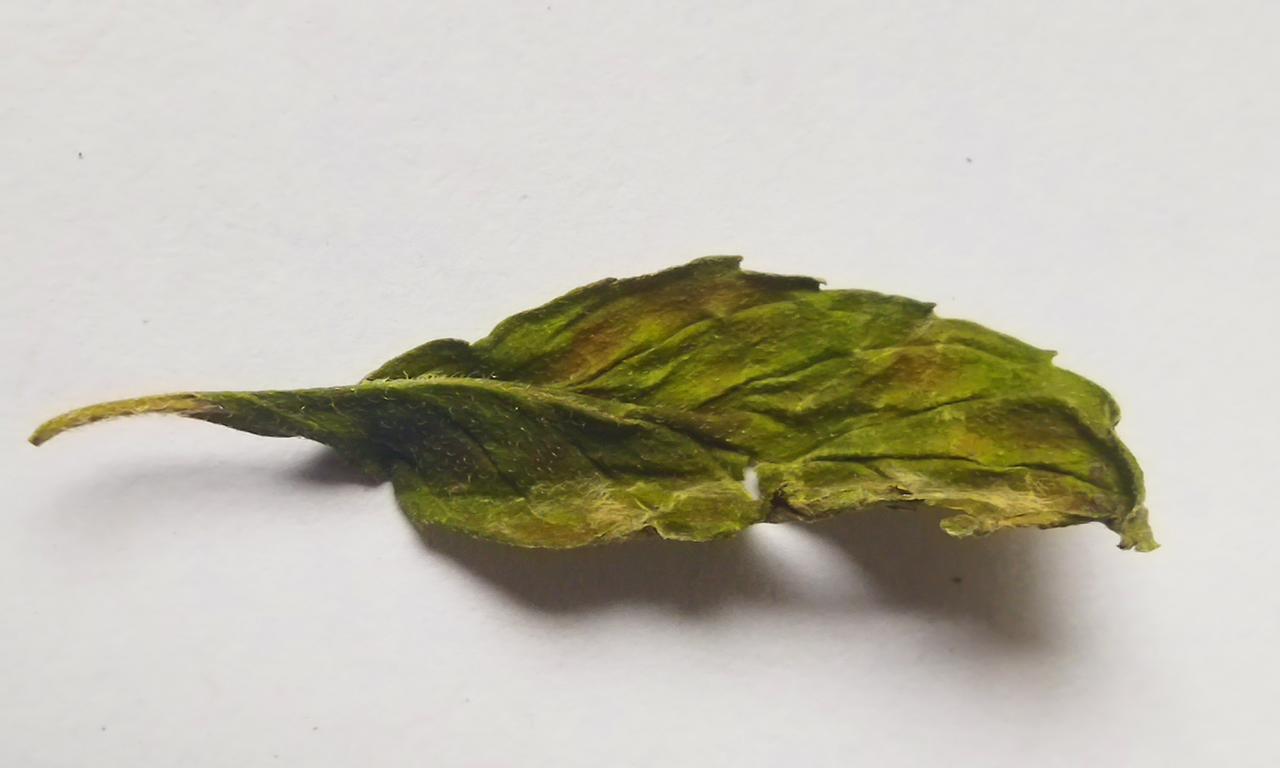
Label: Spoiled